Bavarian Prealps

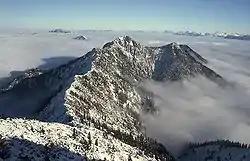
The Herzogstand (1731 m) from the Heimgarten

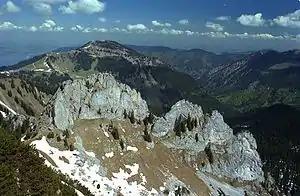
The Plankenstein (1768 m) from the Risserkogel

According to the 1984 classification of the Eastern Alps by the German Alpine Club the Bavarian Prealps are delineated as follows: Prealp region from Murnau via Kochel am See, Bad Tölz to Rosenheim – Inn to Kiefersfelden – Kieferbach – Glemmbach – Ellbach – Kaiserhaus (in Brandenberg) – Brandenberger Ache – Erzherzog-Johann-Klause (at the Brandenberger Ache) – Sattelbach – Ampelsbach – Achenbach – Walchen – Isar to Krün – Kranzbach – Kankerbach – Garmisch-Partenkirchen – Loisach to Murnau.